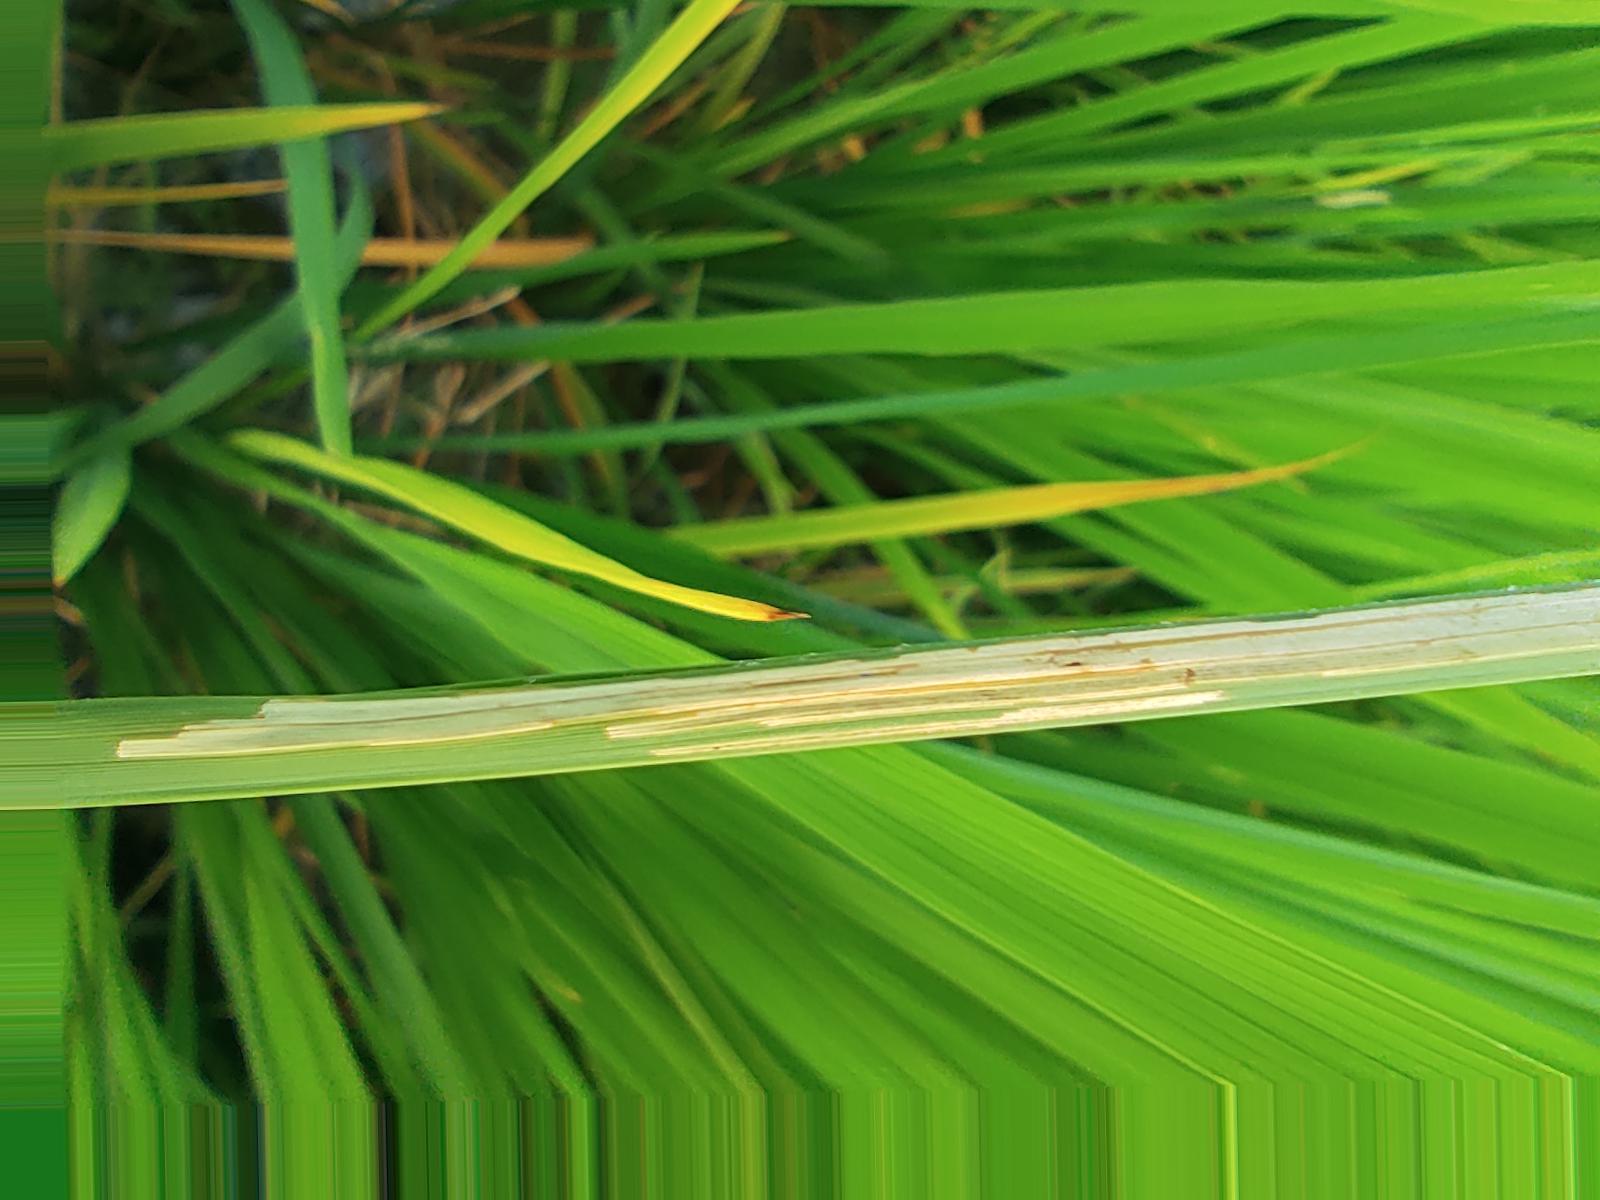
Nhãn: Sâu gai ( Hispa )